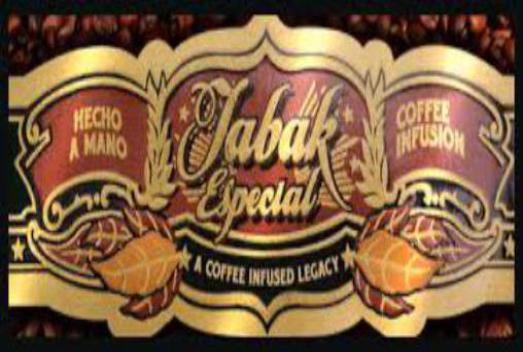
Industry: Necessities